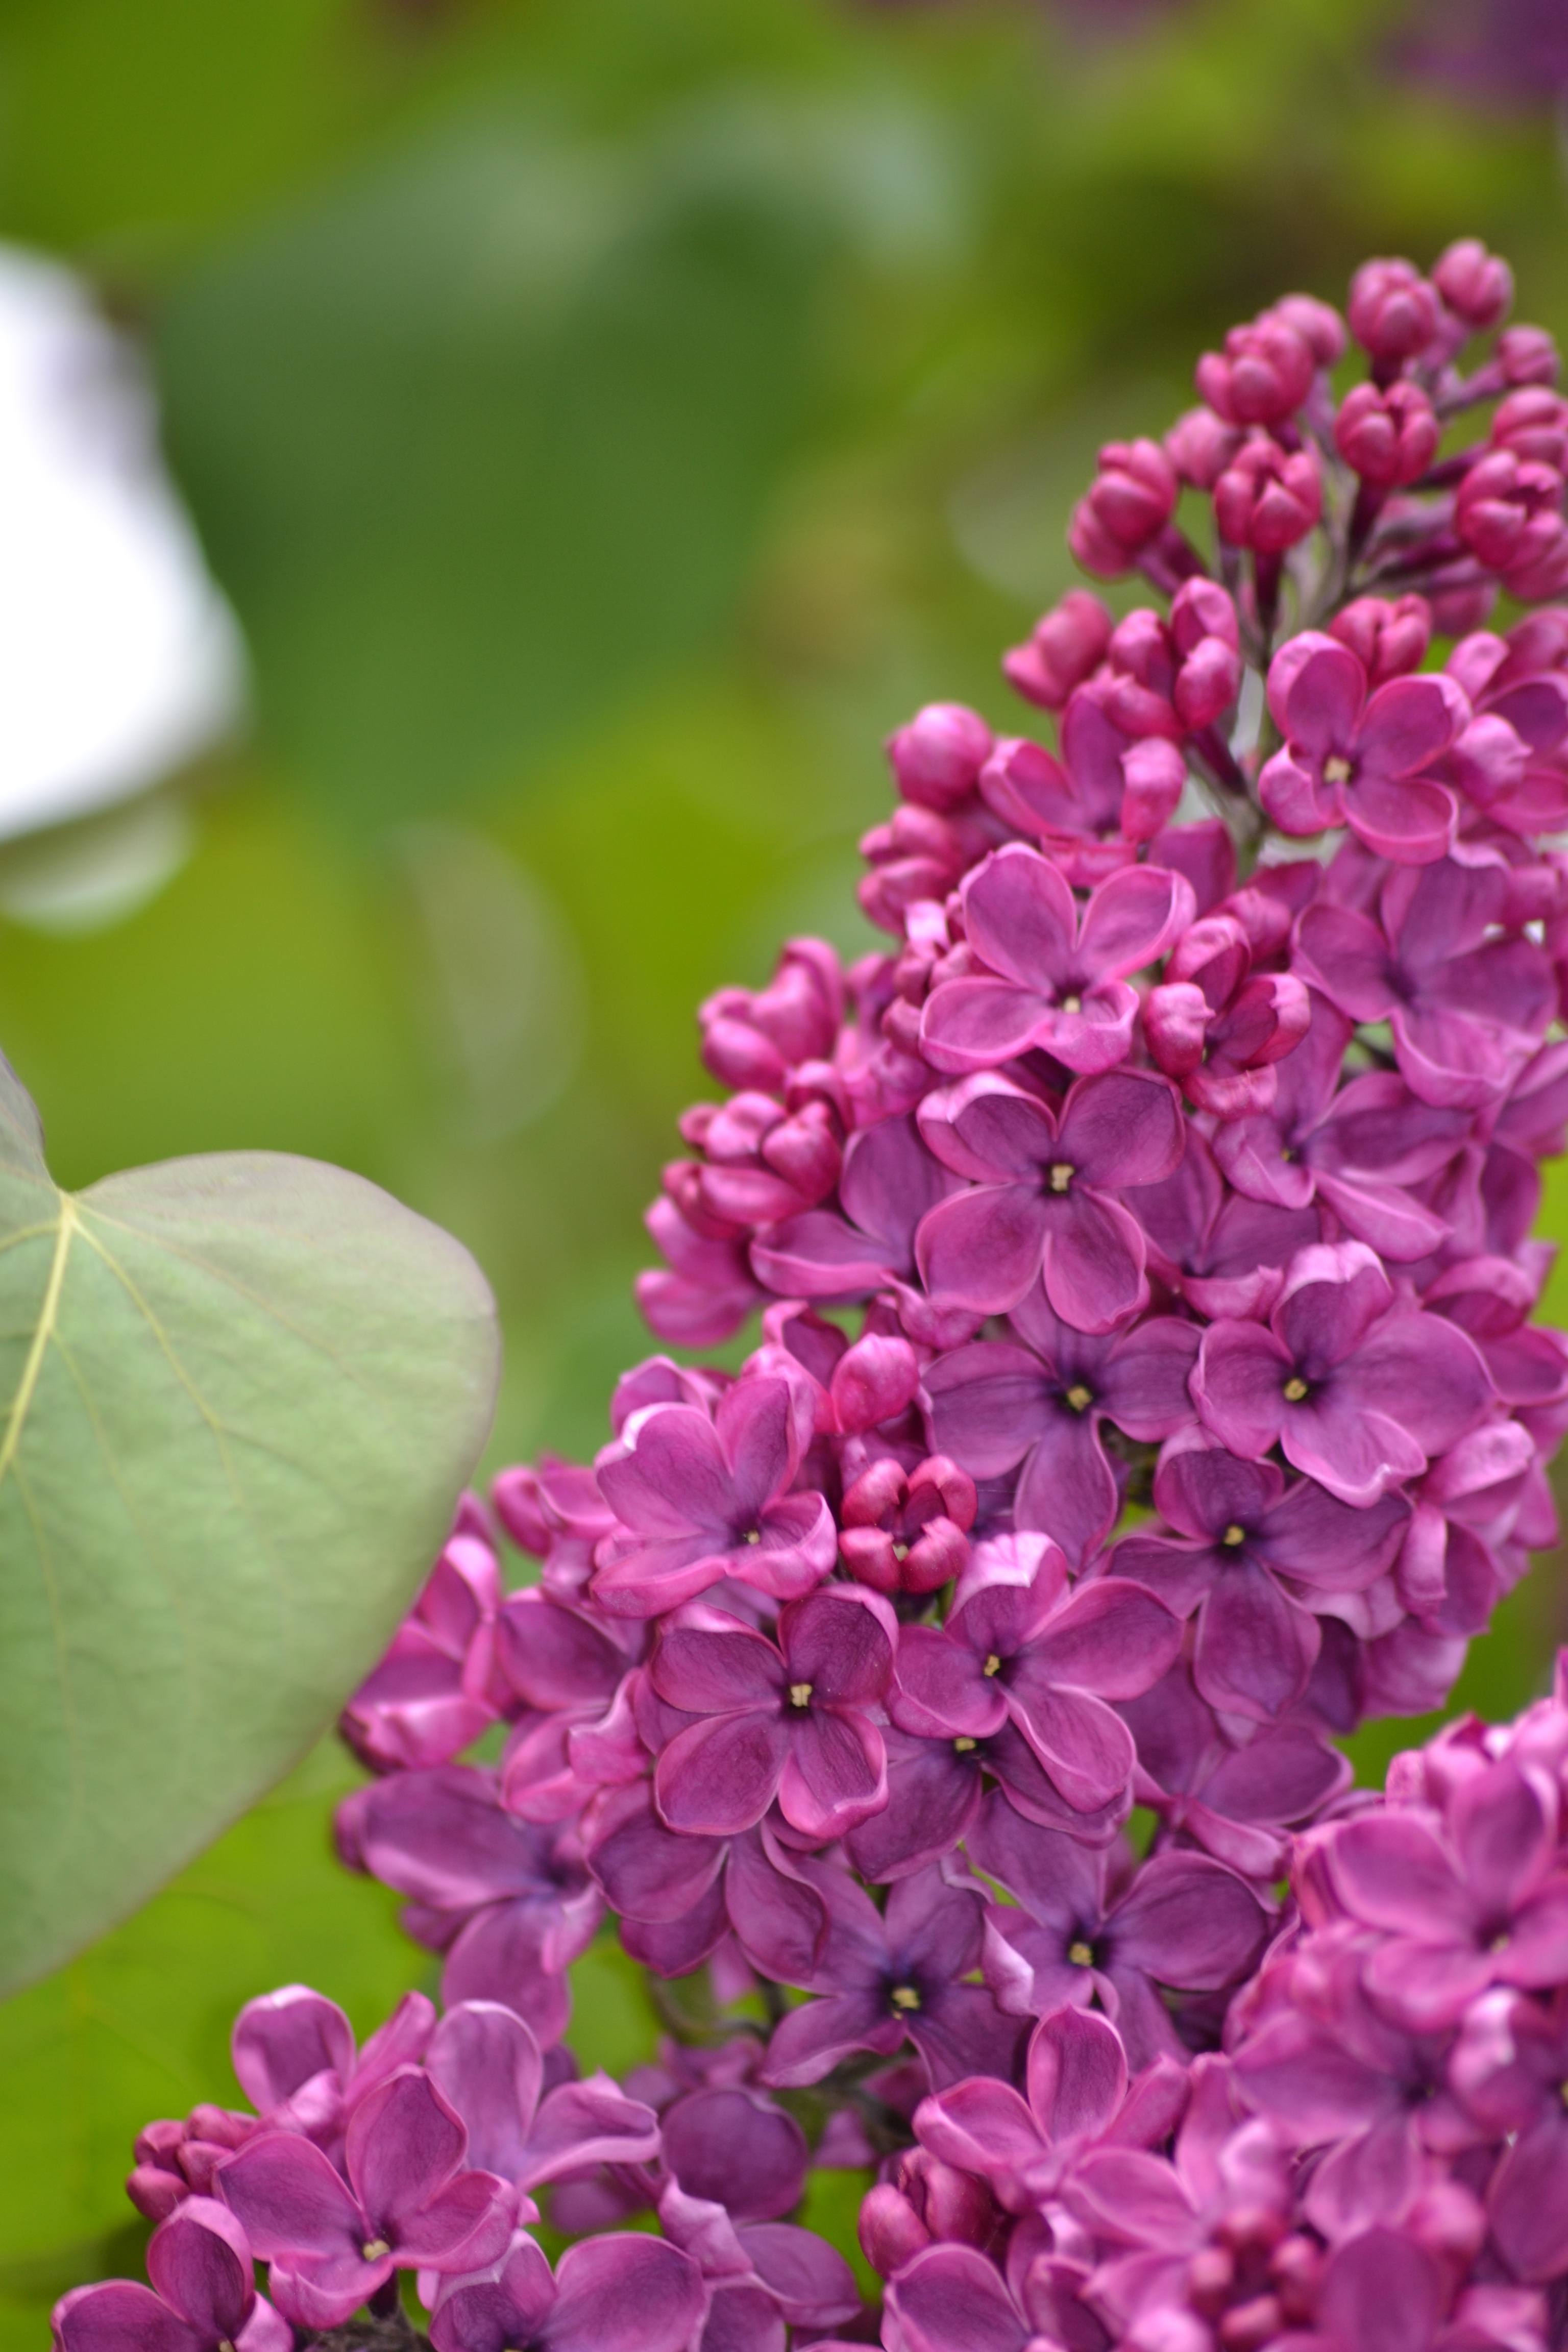
branch, blossom, plant, leaf, flower, petal, spring, botany, flora, wildflower, flowers, shrub, lilac, may, acid, macro photography, flowering plant, annual plant, land plant